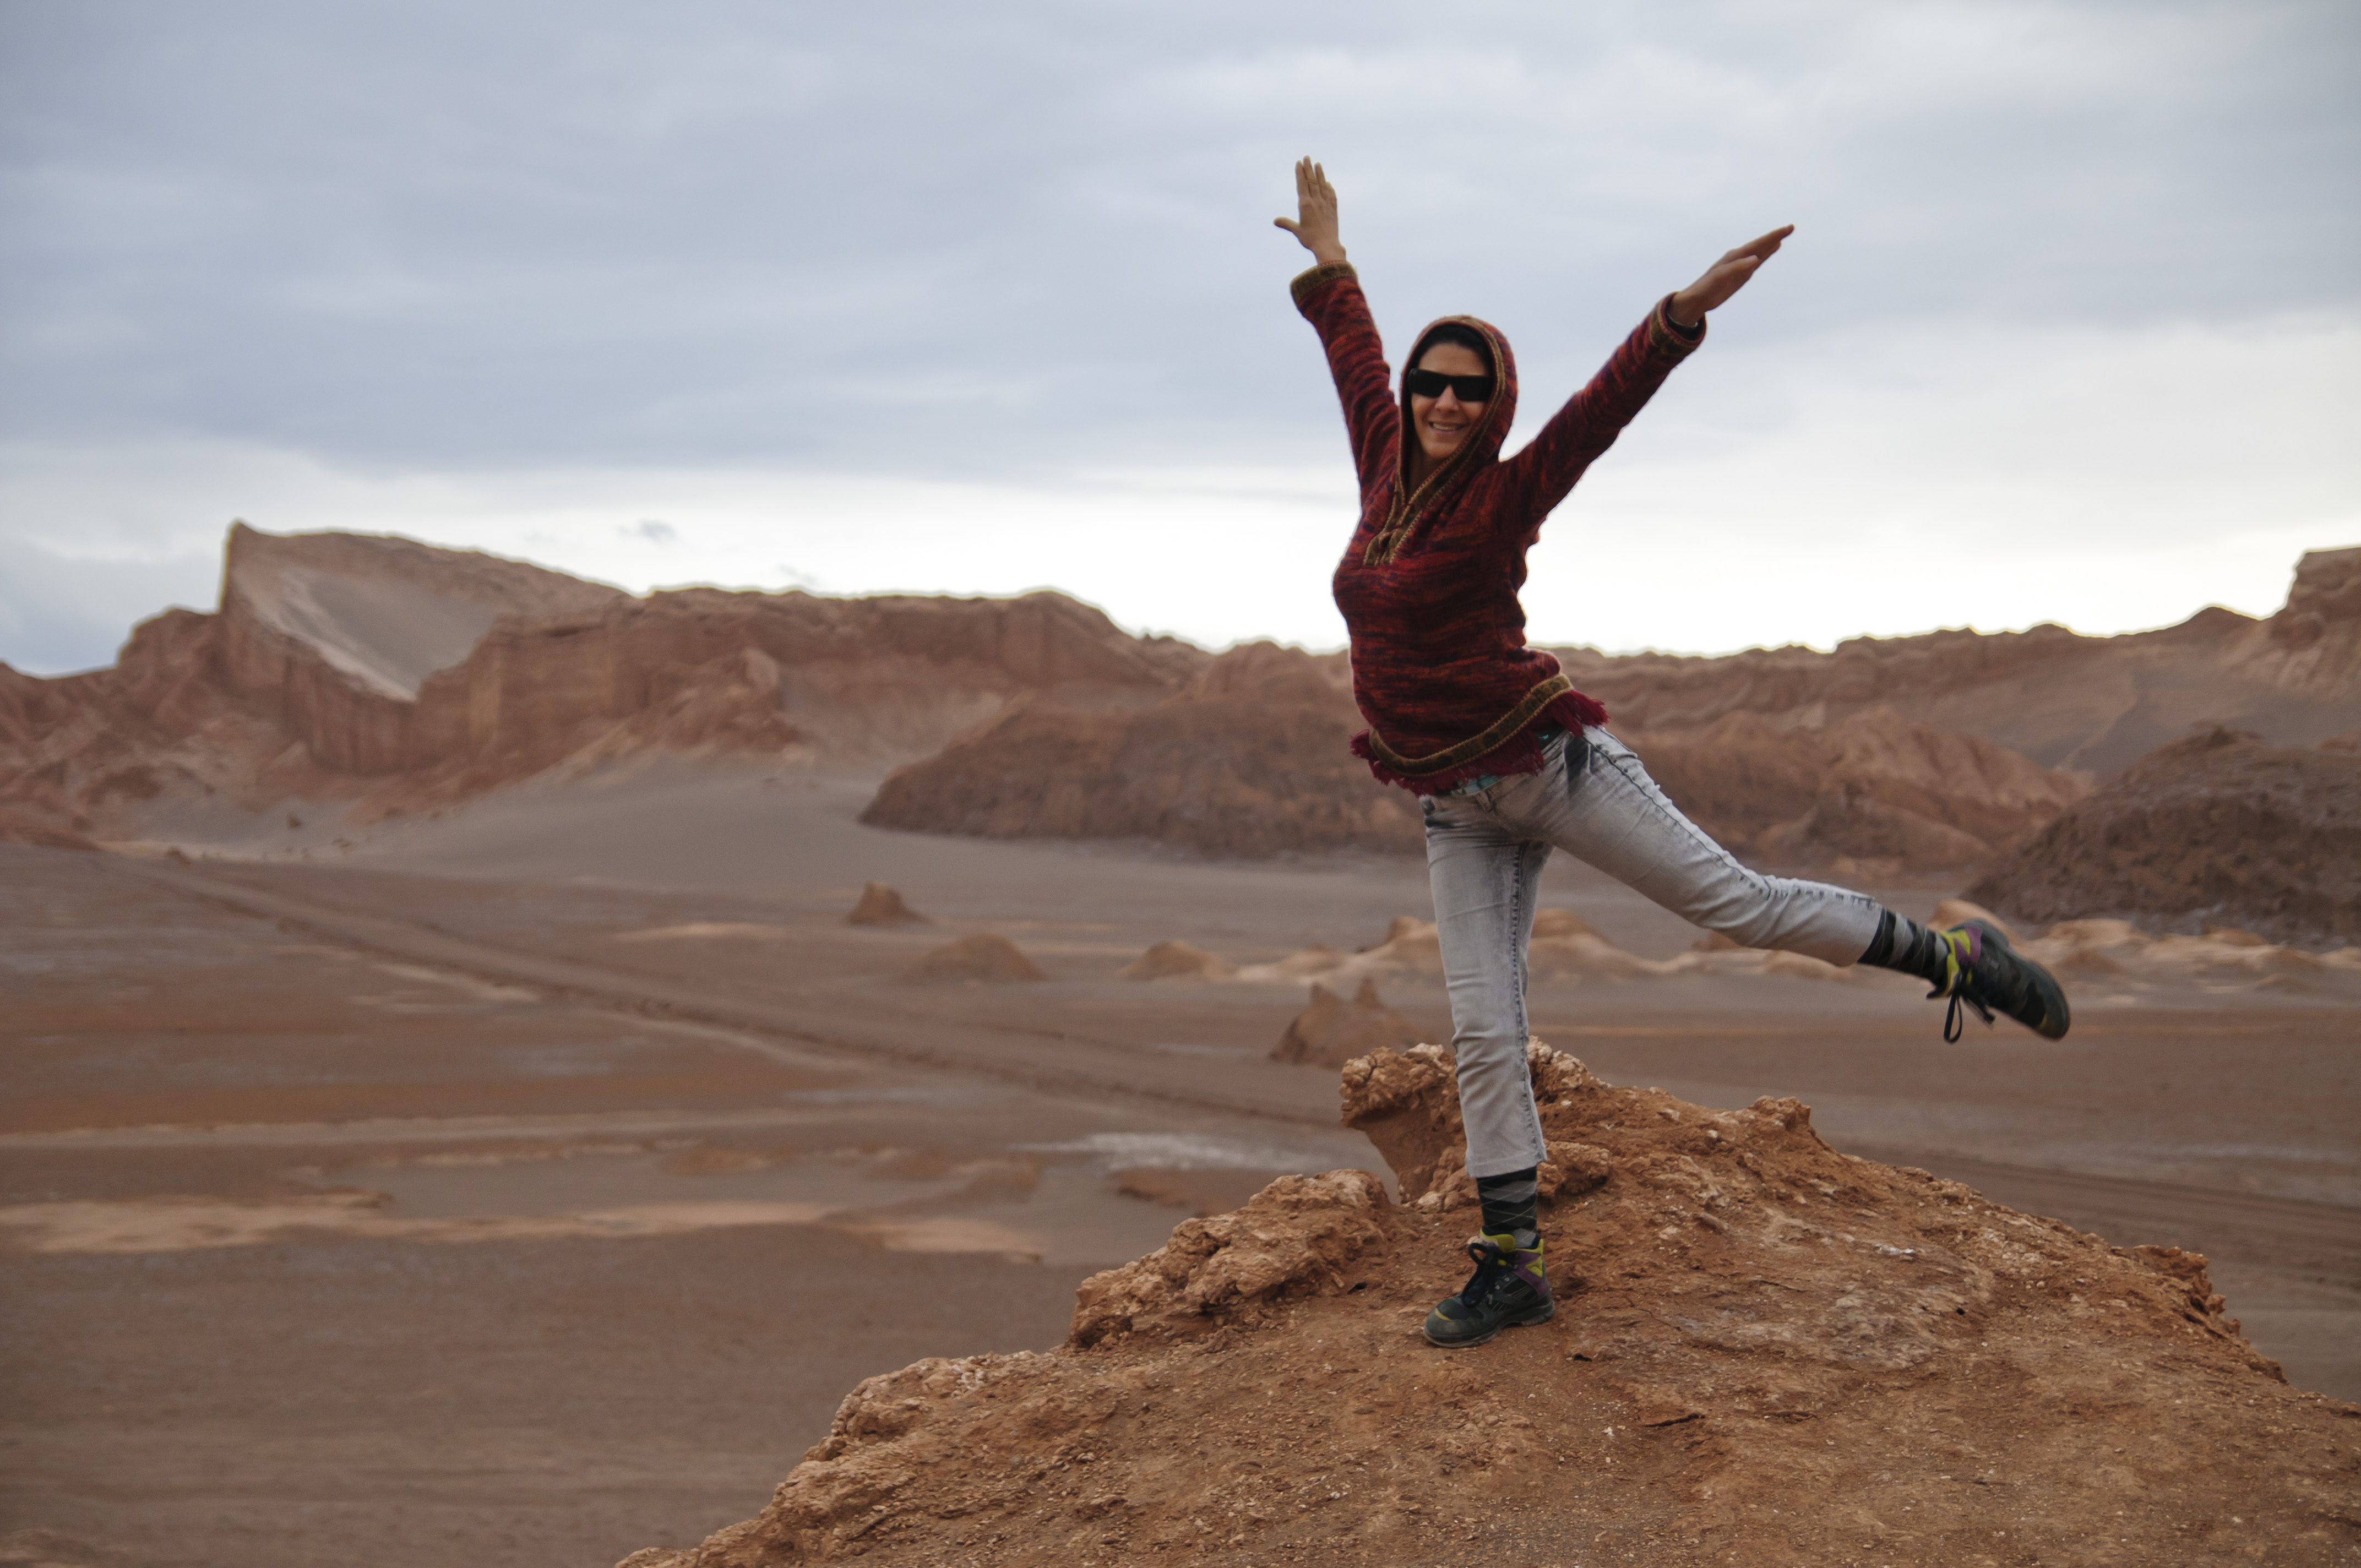
landscape, sea, sand, rock, desert, nikon, chile, sanpedrodeatacama, d300, natural environment, aeolian landform, physical fitness